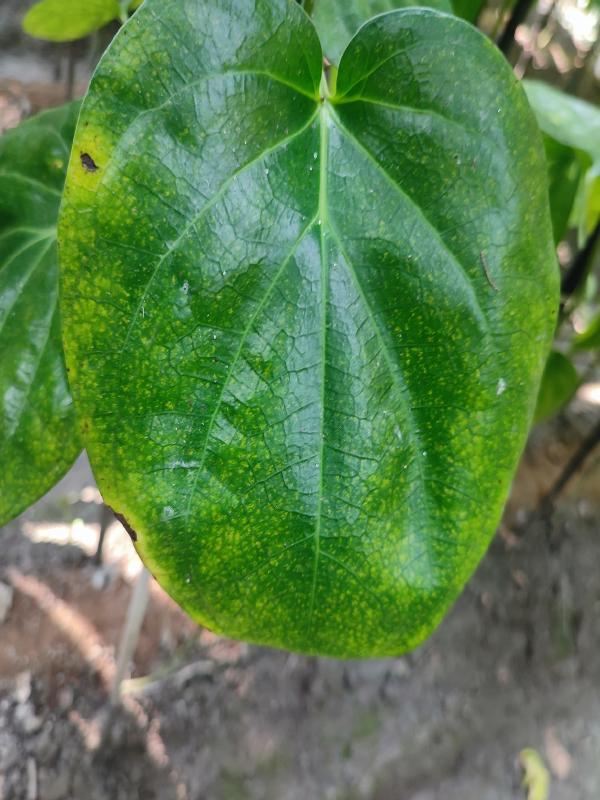
Label: Bacterial_Leaf_Disease